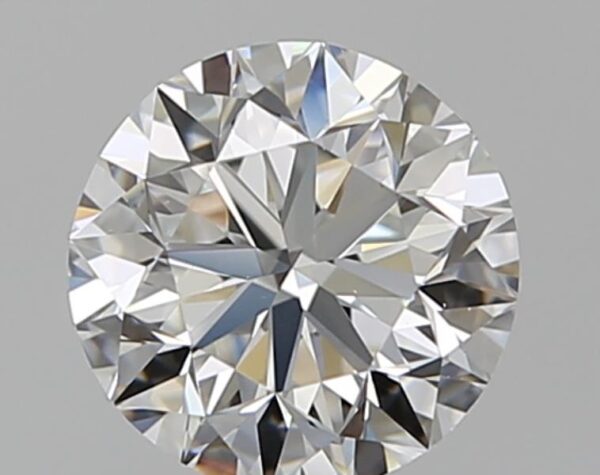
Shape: round
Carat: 0.9
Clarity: VS1
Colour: G
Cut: VG
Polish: EX
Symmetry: VG
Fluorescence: N
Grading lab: GIA
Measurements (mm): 5.99 x 6.06 x 3.87